A Very Curious Girl

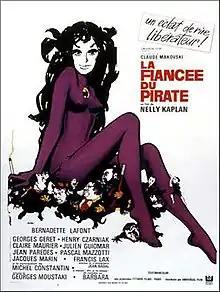

A Very Curious Girl is a 1969 French comedy-drama film directed, edited and co-written by Nelly Kaplan.